Taxis of Hong Kong

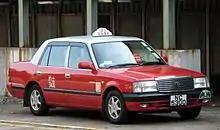
Toyota Crown Comfort v2.0

The service was first officially recorded by the government in 1947 with 329 cars. By 1960 the service officially covered the New Territories, and the service increased to 1,026 cars. The number of taxis would multiply by 10,000 by 1980.